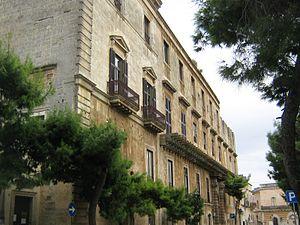
Dans le Salento se trouvent de nombreux châteaux et palais fortifiés construits au cours des diverse périodes historiques par les familles colonisatrices, parfois en modifiant ceux qui étaient pré-existants.